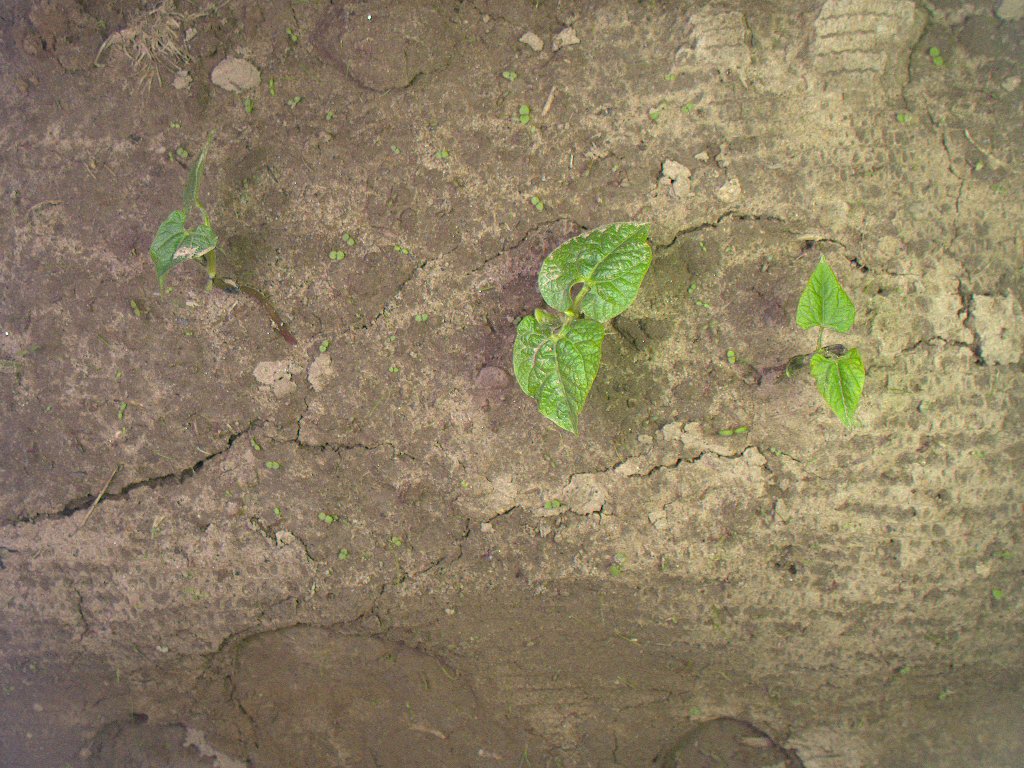
Crop: bean
Objects: bean, bean, bean, stem_bean, stem_bean, stem_bean